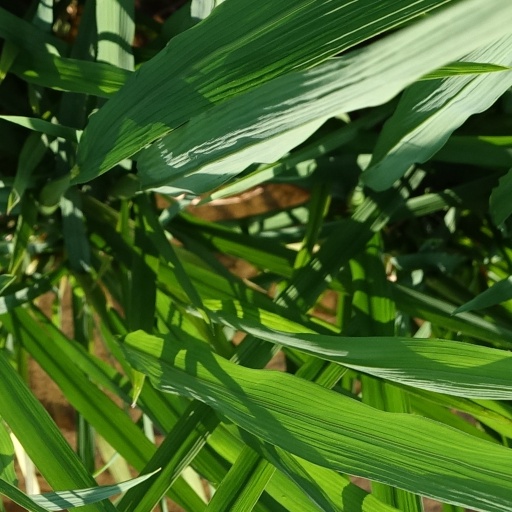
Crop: rice